People's Liberation Army Navy

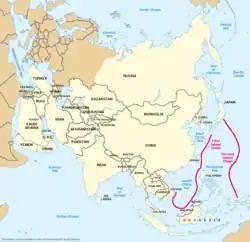
Geographic boundaries of the First and Second Island Chains

On 22 July 2011, following its Vietnam port-call, the Indian amphibious assault vessel was reportedly contacted 45 nautical miles from the Vietnamese coast in the disputed South China Sea by a party identifying itself as the Chinese Navy and stating that the Indian warship was entering Chinese waters. According to a spokesperson for the Indian Navy, since there were no Chinese ships or aircraft were visible, the INS "Airavat" proceeded on her onward journey as scheduled. The Indian Navy further clarified that "[t]here was no confrontation involving the INS "Airavat". India supports freedom of navigation in international waters, including in the South China Sea, and the right of passage in accordance with accepted principles of international law. These principles should be respected by all."